Theresa May

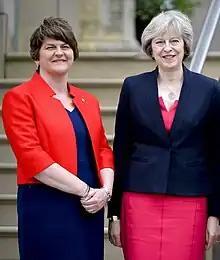
May with Democratic Unionist Party (DUP) leader Arlene Foster

The First May ministry delayed the final approval for the Hinkley Point C nuclear power station in July 2016, a project which May had objected to when she was Home Secretary. Her political adviser Nick Timothy wrote an article in 2015 to oppose China's involvement in sensitive sectors. He said that the government was "selling our national security to China" without rational concerns and "the Government seems intent on ignoring the evidence and presumably the advice of the security and intelligence agencies".